Chahamanas of Shakambhari

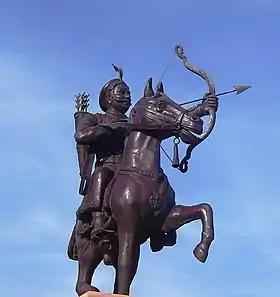
Prithviraja III, the most celebrated ruler of the dynasty

Vigraharaja was succeeded by his son Amaragangeya, and then his nephew Prithviraja II. Subsequently, his younger brother Someshvara ascended the throne.